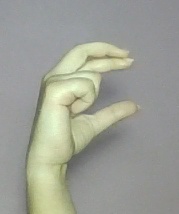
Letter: thal